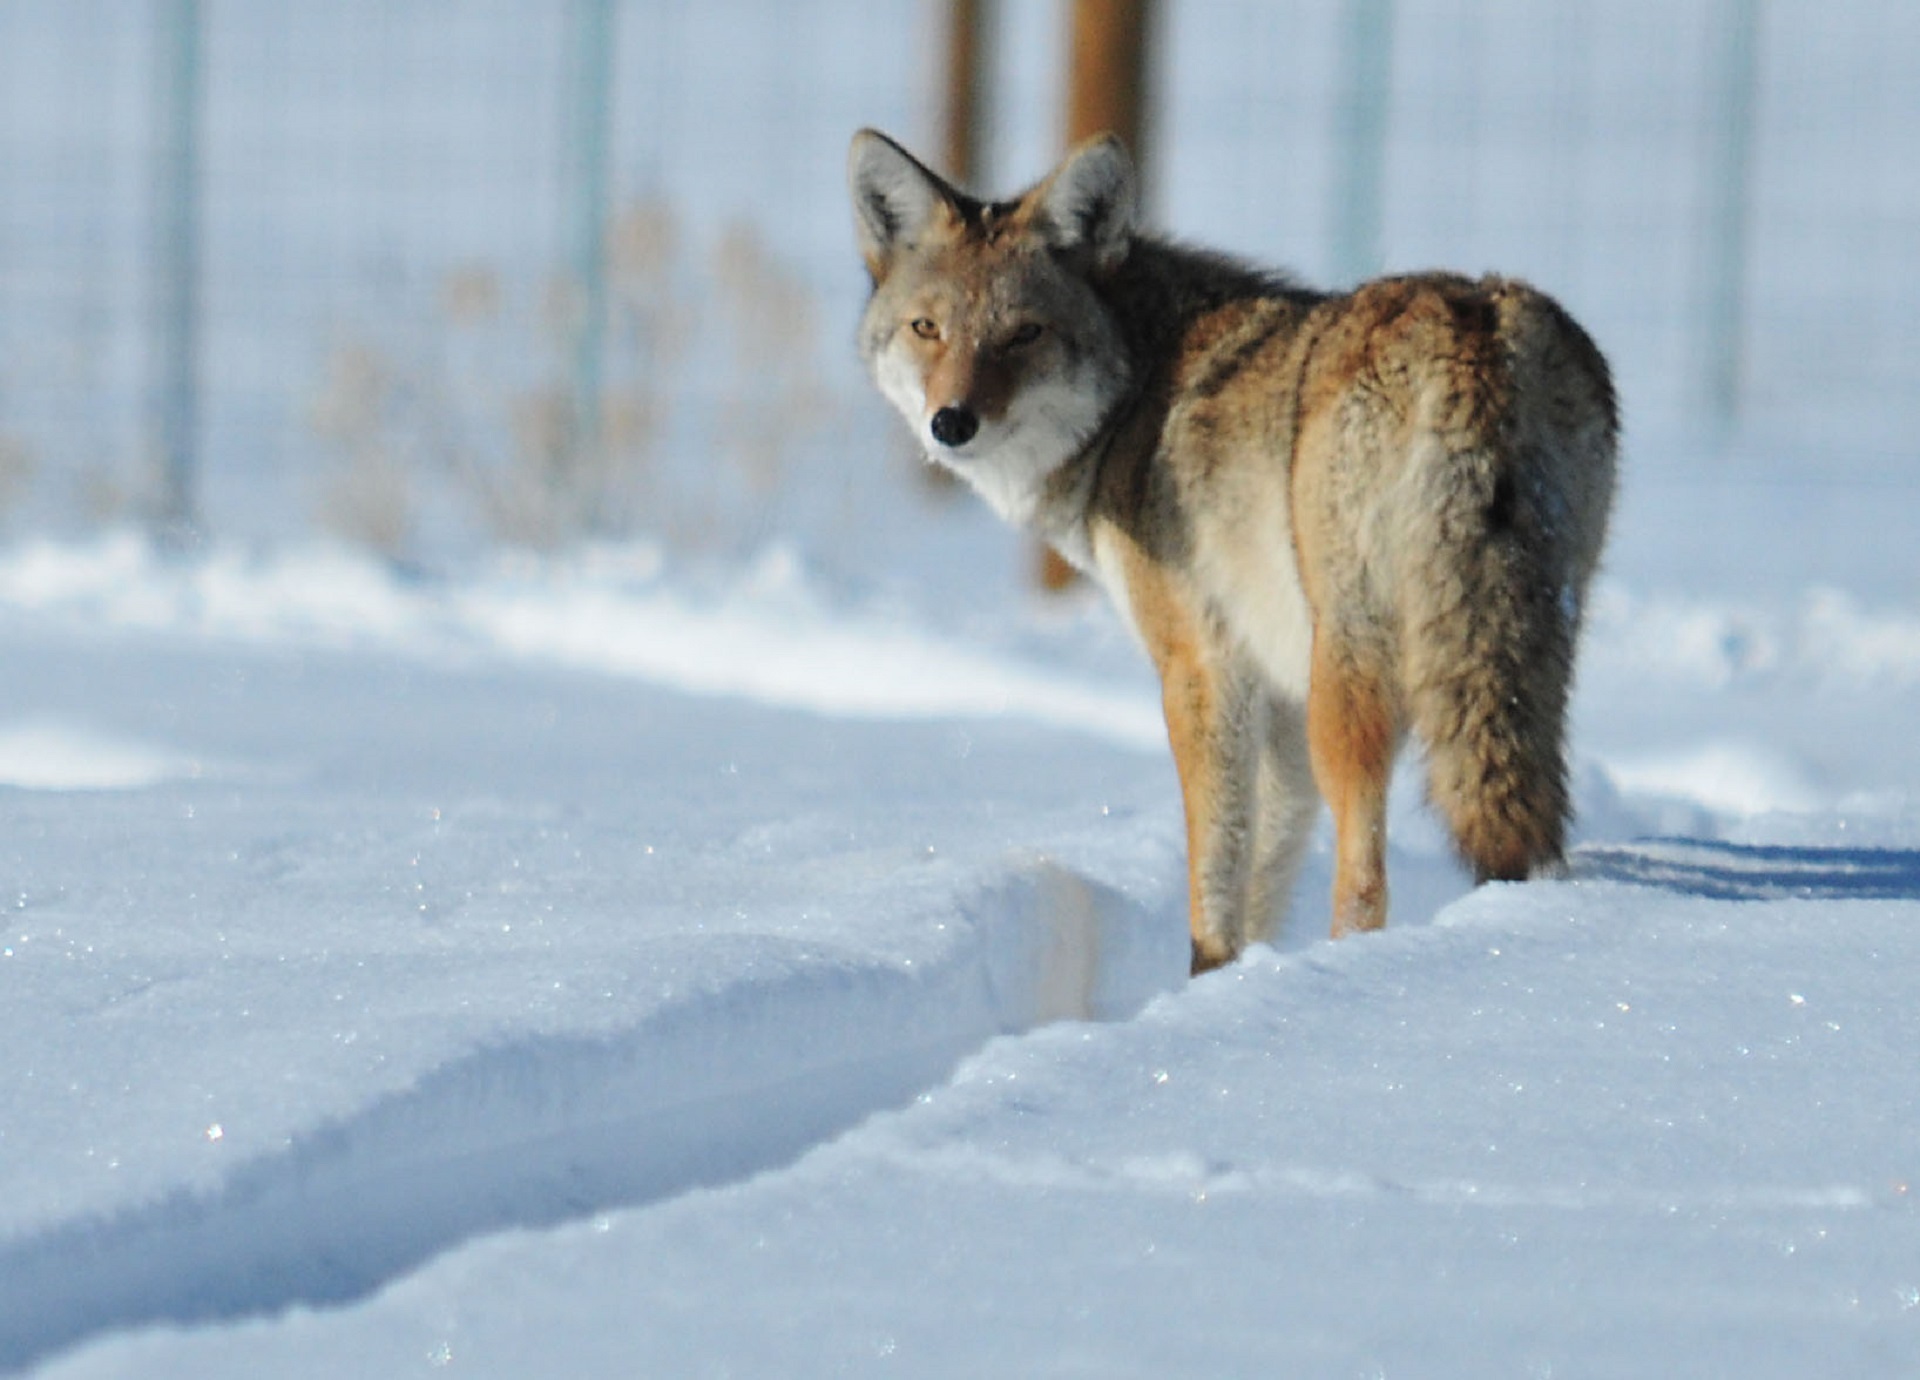
nature, wilderness, snow, winter, meadow, dog, looking, wildlife, fur, portrait, weather, mammal, wolf, predator, coyote, season, outdoors, vertebrate, dog like mammal, saarloos wolfdog, wolfdog, czechoslovakian wolfdog, dog breed group, greenland dog, west siberian laika, canis lupus tundrarum